History of Sydney

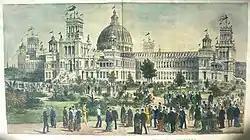
The Garden Palace in 1879

The New South Wales Legislative Council was transformed into a semi-elected body in 1842. The town of Sydney was declared a city the same year, and a governing council established, elected on a restrictive property franchise.